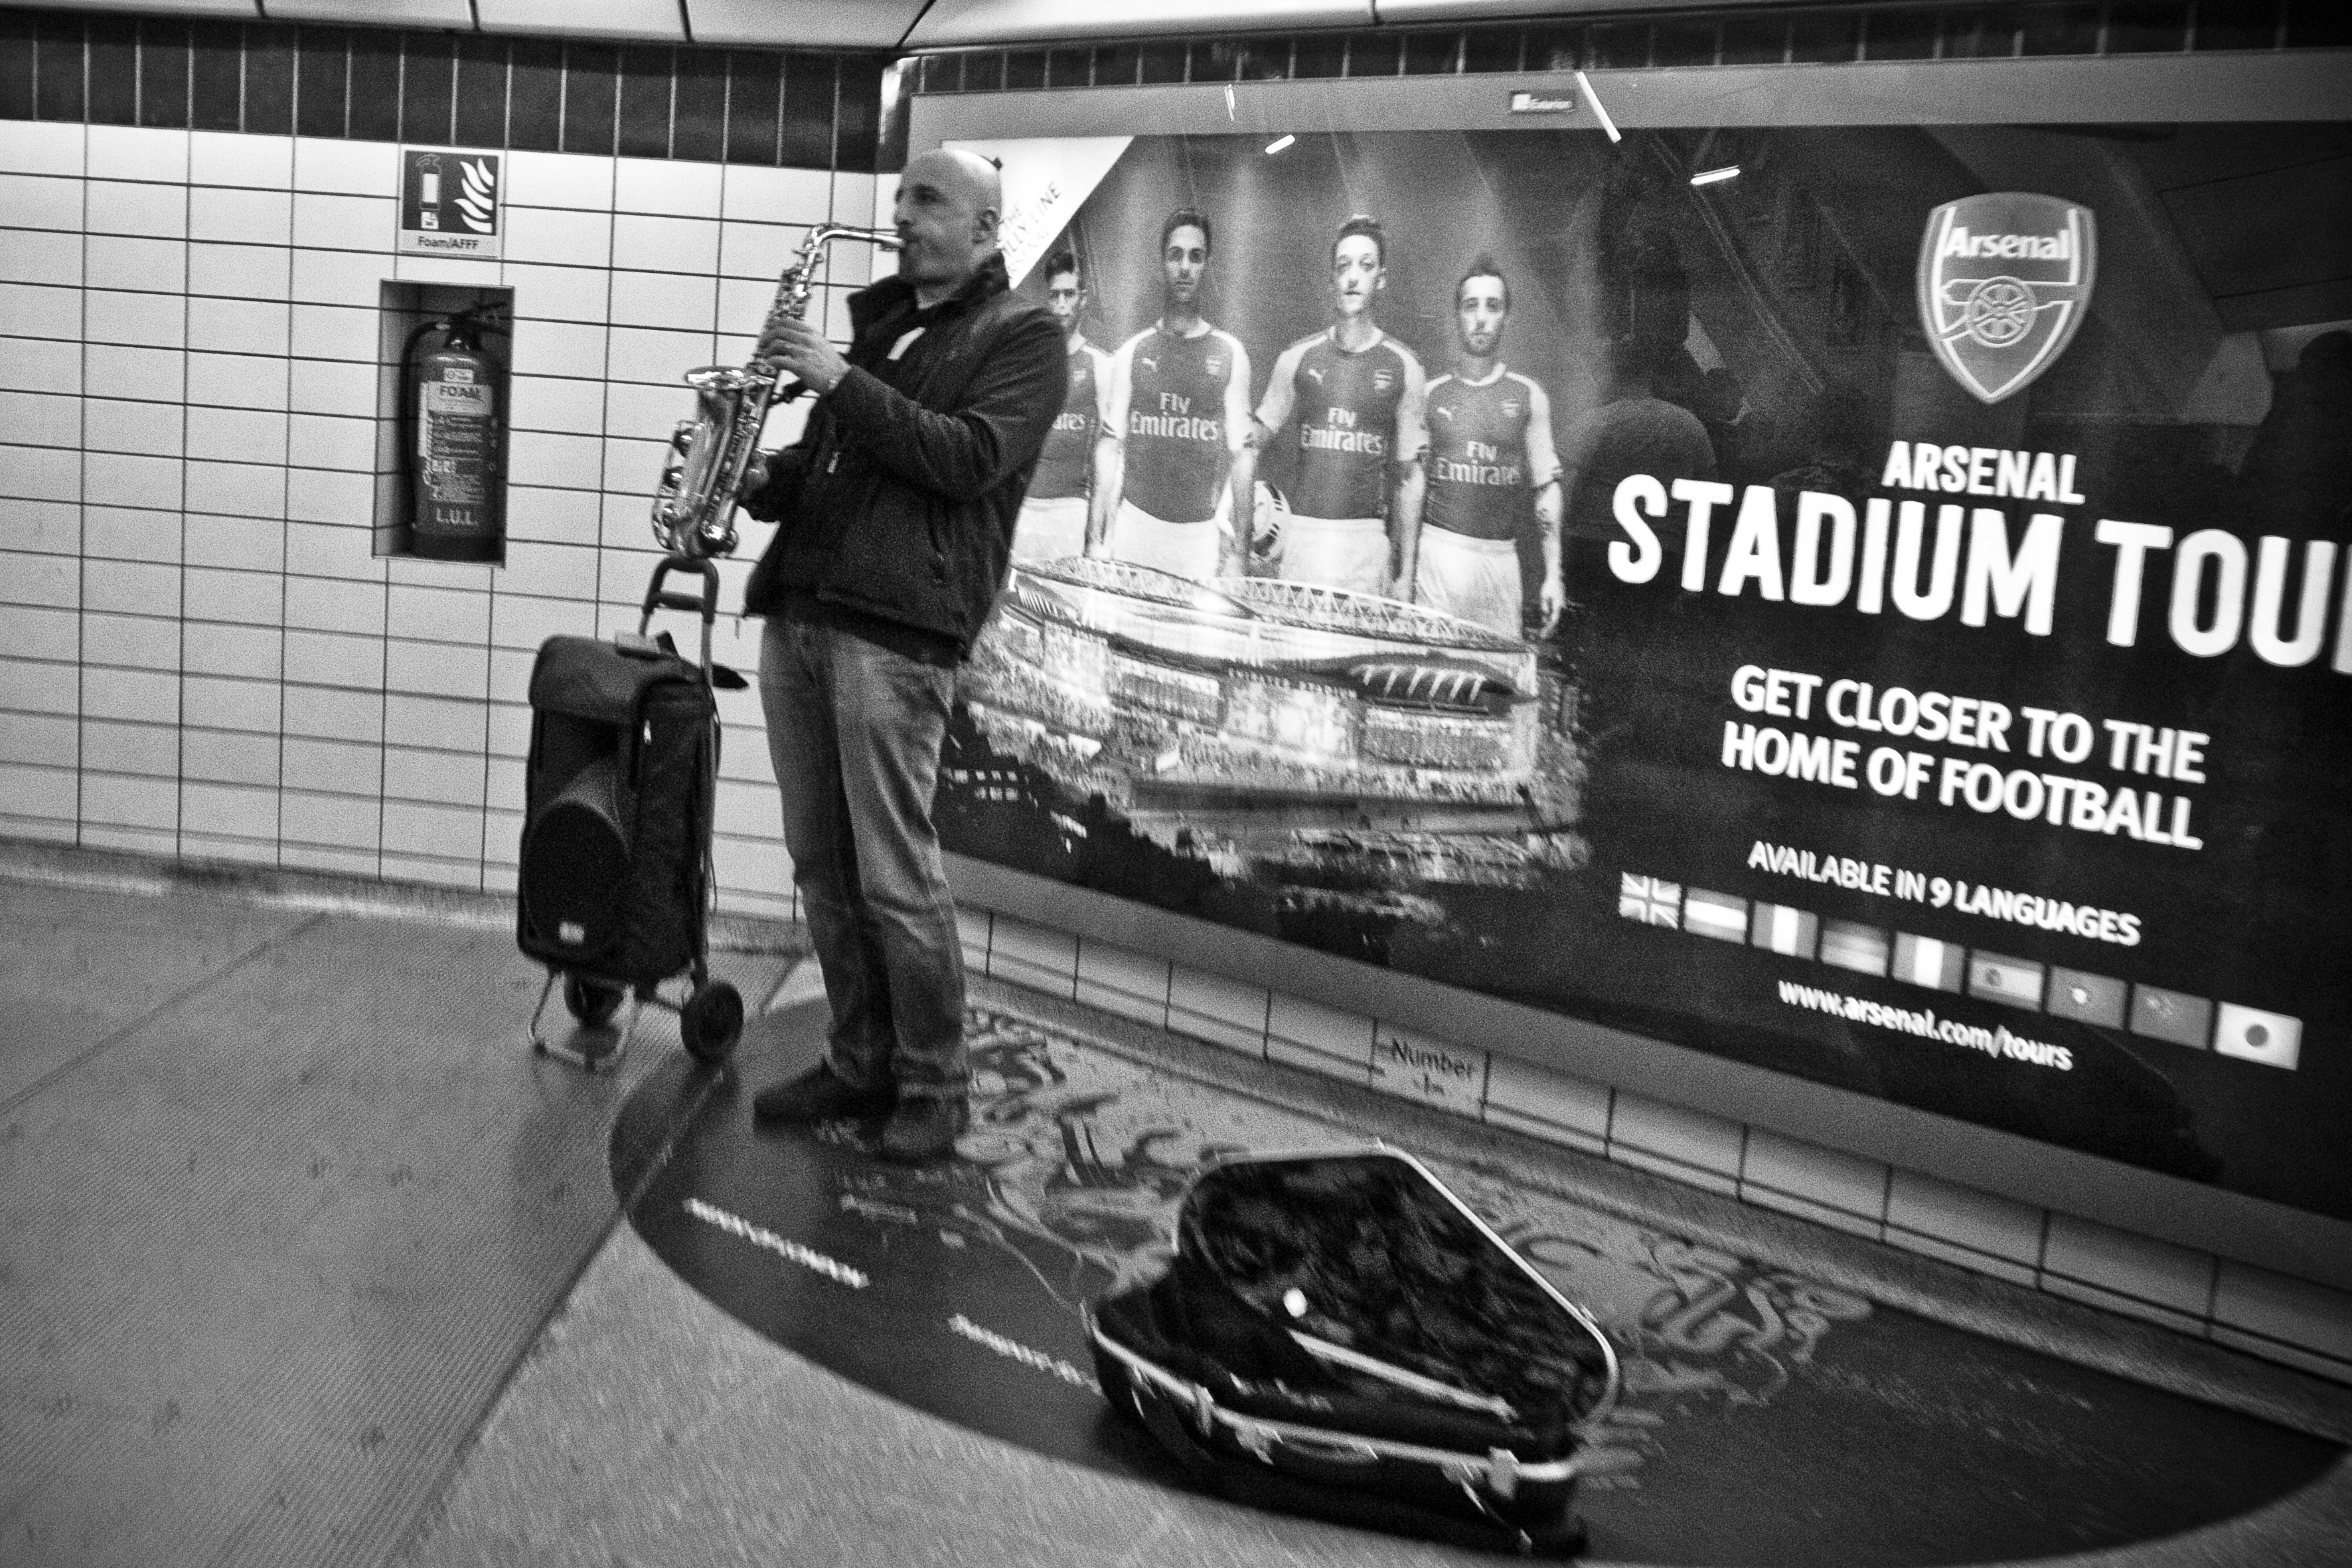
black and white, street, photography, urban, advertising, travel, fujifilm, vehicle, black, monochrome, uk, england, bw, blackandwhite, blackwhite, london, ngc, noiretblanc, fuji, fujixt1, fujix, monochrome photography, film noir